Omega (photographic brand)

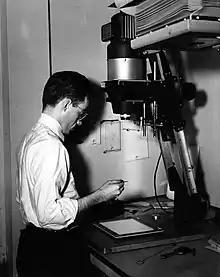
Working with an Omega D2 enlarger, .

The first Omega-branded enlarger sold by Simmon Brothers was the "Omega B", introduced in 1937. Eventually, a complete line of enlargers and darkroom instruments were produced. The letter designation in the enlarger model number provided the maximum film size that was accepted: